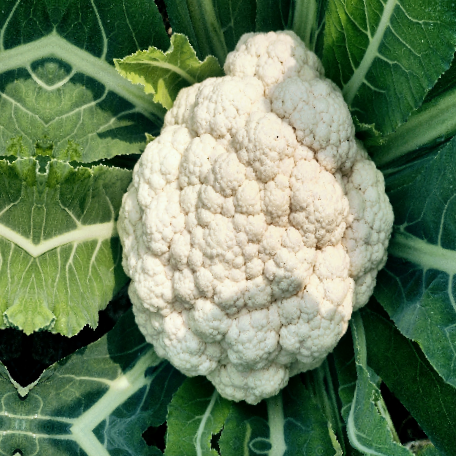
Label: Disease Free